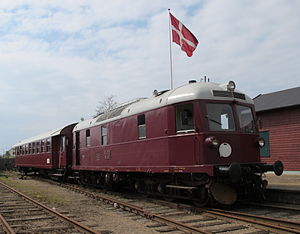
Nyborg-Ringe-Faaborg Banen / Ringe-Faaborg / Efter nedlæggelsen
VLTJ ML12 i Faaborg
Nyborg-Ringe-Faaborg Banen var en dansk jernbanestrækning, der blev åbnet i to etaper: Ringe-Faaborg Banen i 1882 og Ringe-Nyborg Banen i 1897.